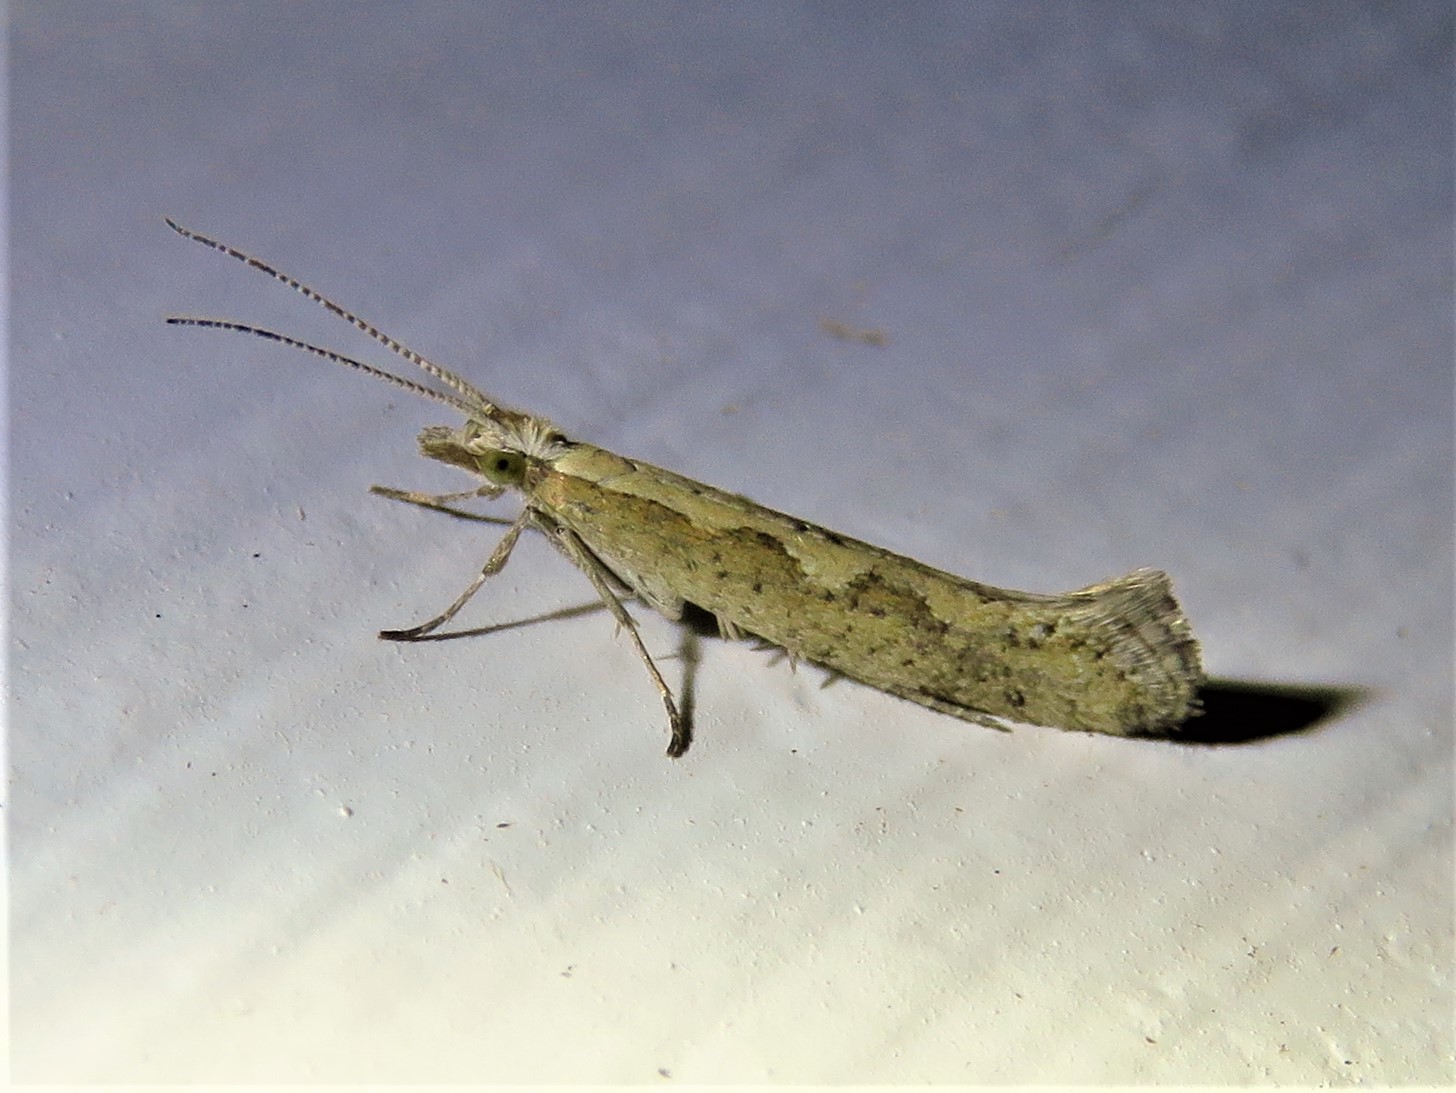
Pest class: diamondback_moth